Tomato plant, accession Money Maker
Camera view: bottom (45 deg); turntable rotation: 60 degrees
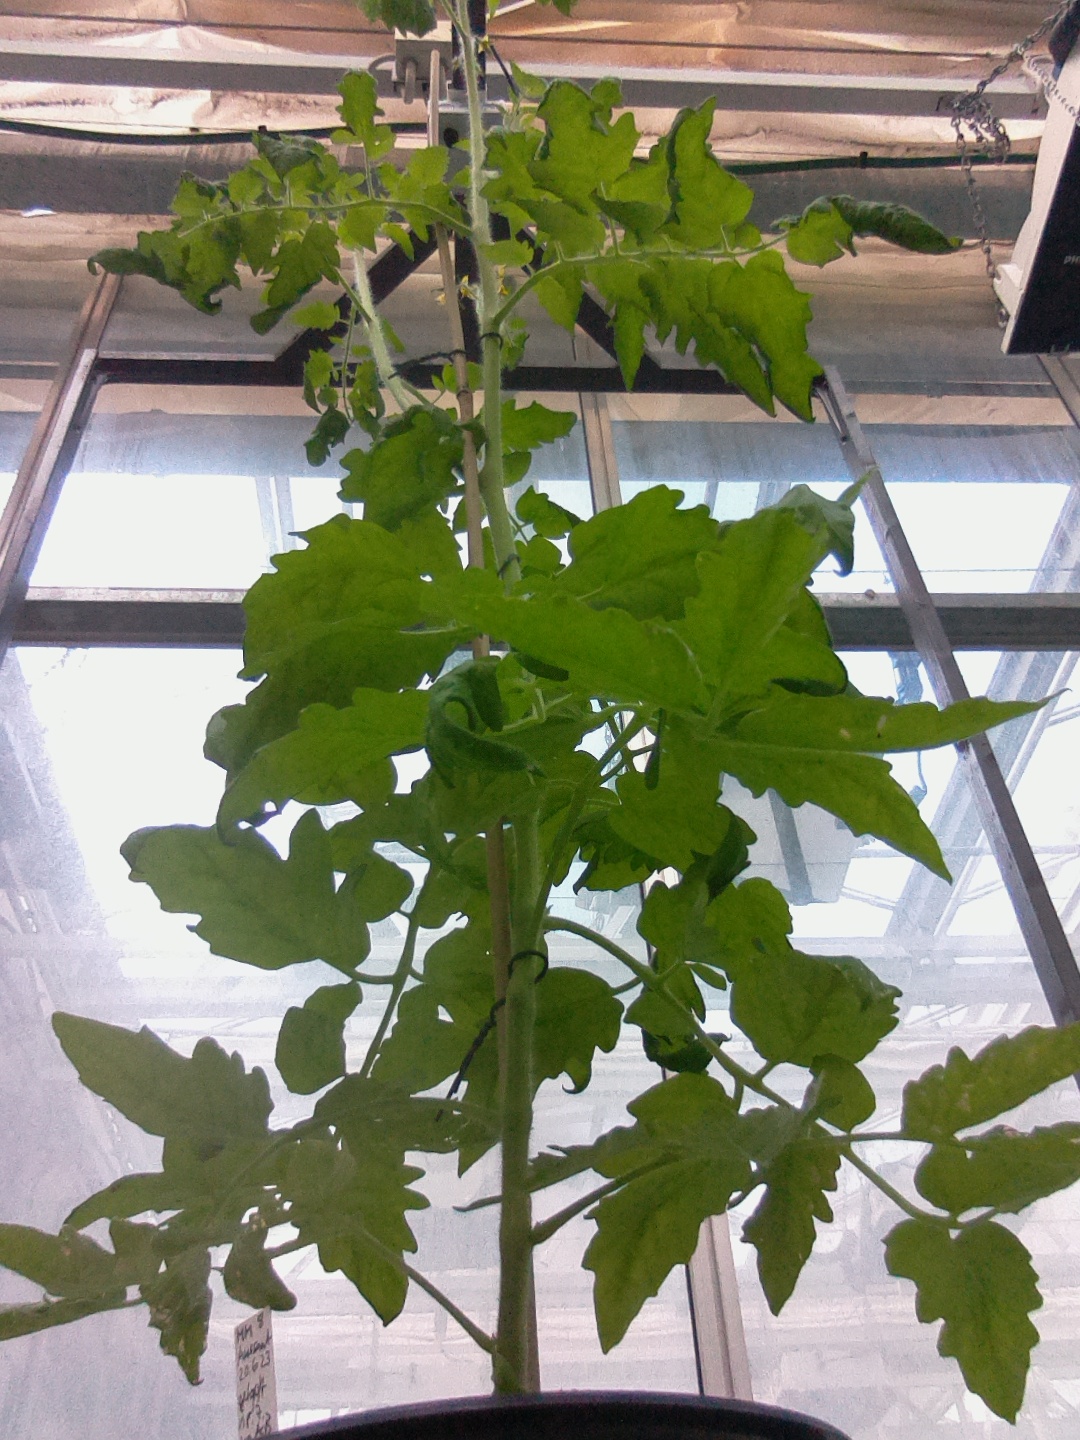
BBCH growth stage 61: 10%-20% of flowers open